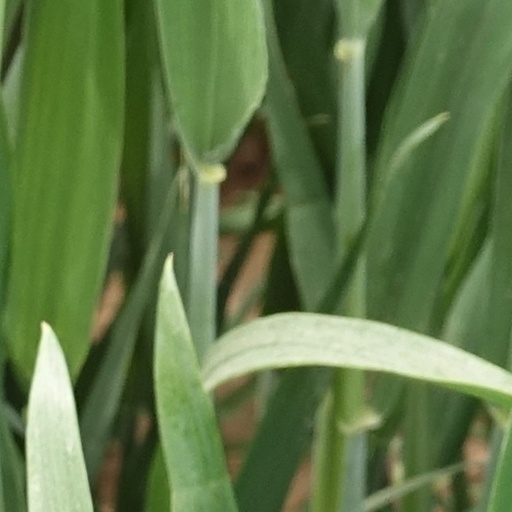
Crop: wheat